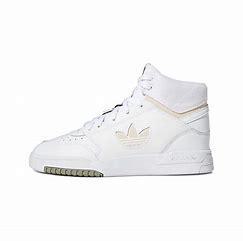
Brand: adidas
Model: originals Adidas Originals Drop Step XL